List of family relations in the NHL

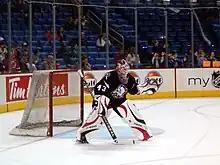
Martin Biron, pictured here with the Buffalo Sabres, is the brother of Mathieu.

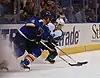
Marcel Goc had a sustained career with the San Jose Sharks, but his brother Sascha only played 22 games in the NHL.

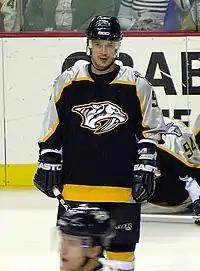
Paul Kariya's younger brother Steve played a short stint with the Vancouver Canucks.

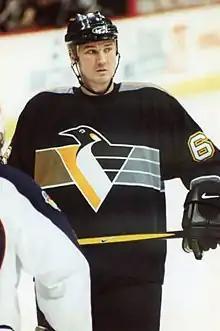
Mario Lemieux has an older brother Alain, but he is no relation to either Claude or Jocelyn Lemieux.

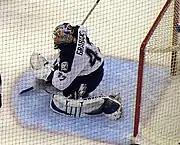
John Grahame has two unique familial connections: he played goal for the same team (Boston) as his father Ron, and his mother (Charlotte) also won the Stanley Cup as an executive with the Colorado Avalanche.

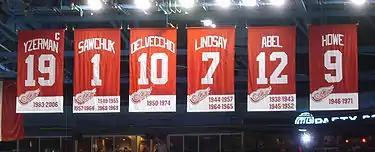
Brent Johnson is the grandson of former Detroit Red Wings player Sid Abel, whose jersey (number 12) is shown here.

This category is for such pairings not already listed in the "Parent-Children" section above (i.e., maternal grandparents): grandfathers Paulin Bordeleau, Bernie Geoffrion, Bryan Hextall, Lester Patrick, Jerry Wilson.